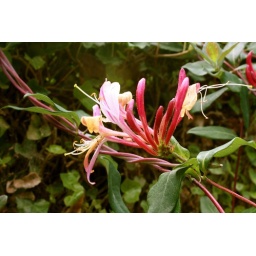
The walkway leading under the road to the actually stones had these lovely flowers growing along the path.